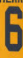
Number: 6